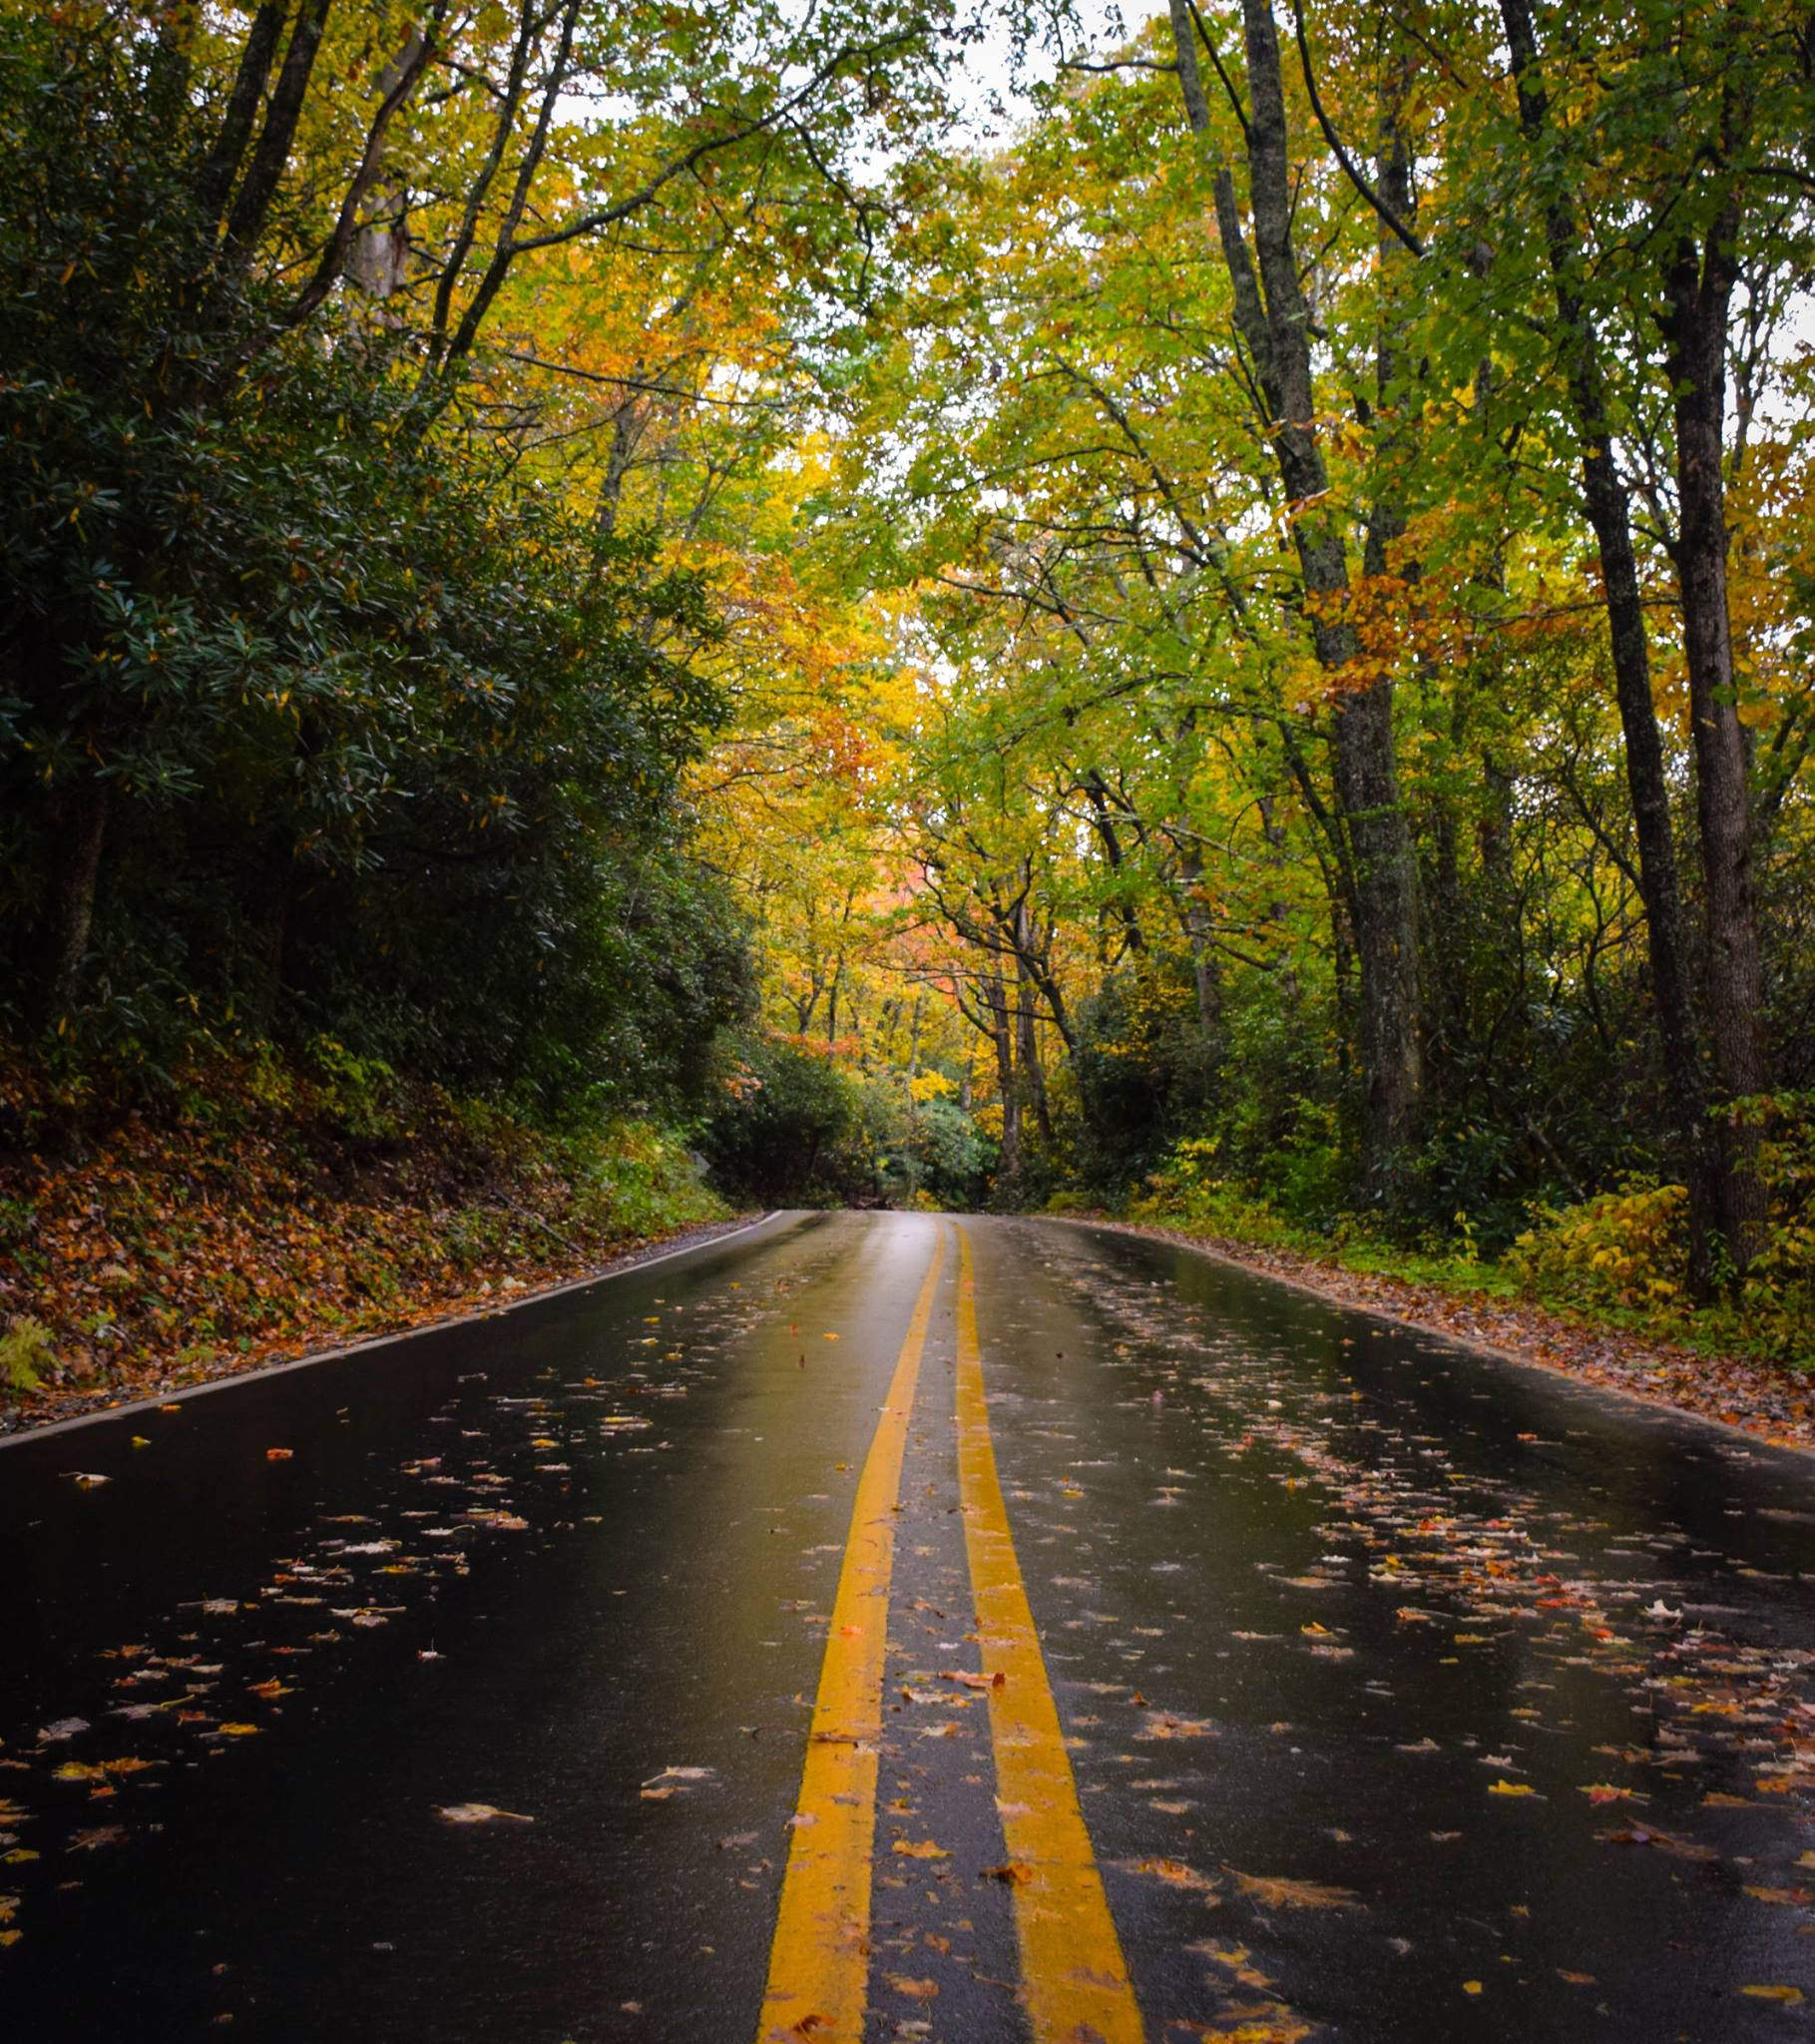
tree, nature, forest, road, trail, sunlight, morning, leaf, perspective, wet, travel, autumn, lane, season, trees, outdoors, woods, infrastructure, woodland, woody plant